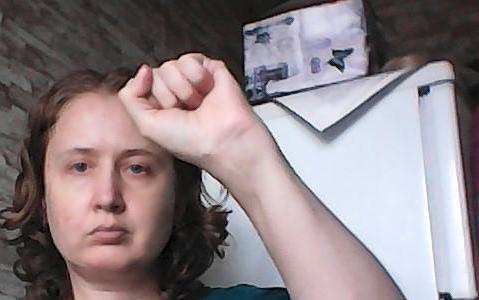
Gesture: fist